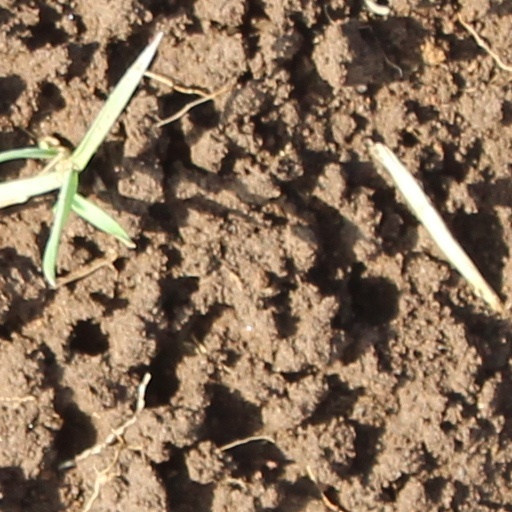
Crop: wheat